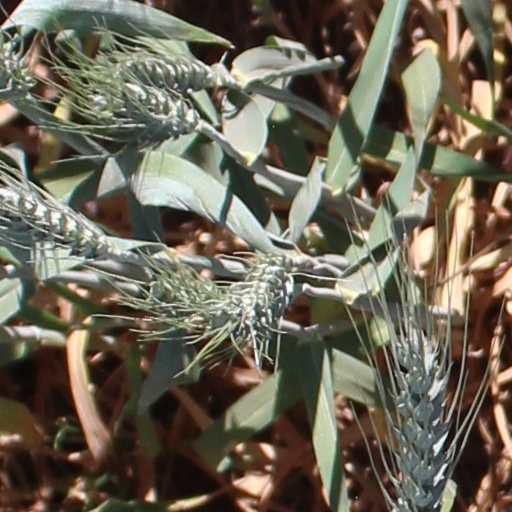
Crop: wheat